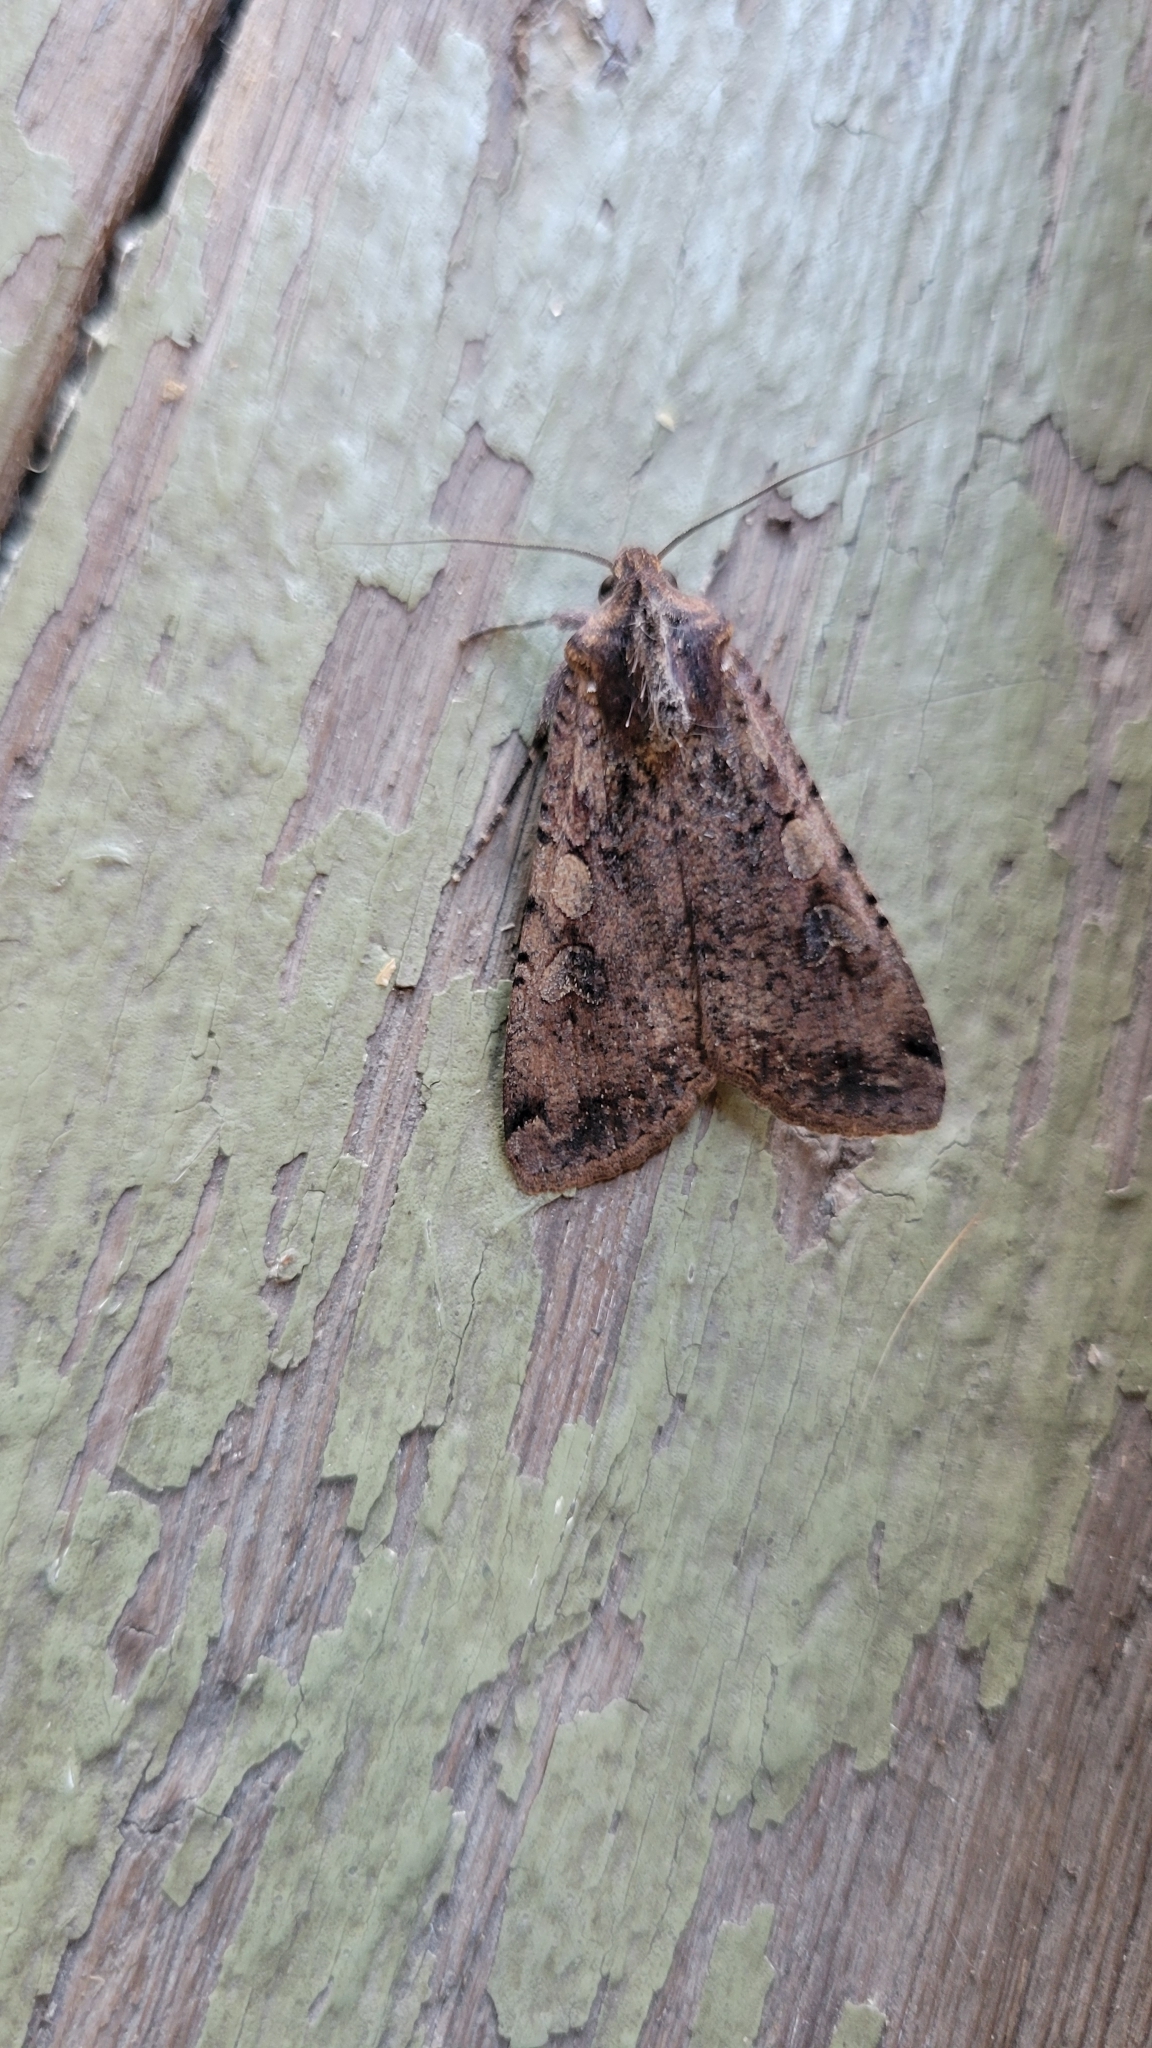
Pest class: cutworms